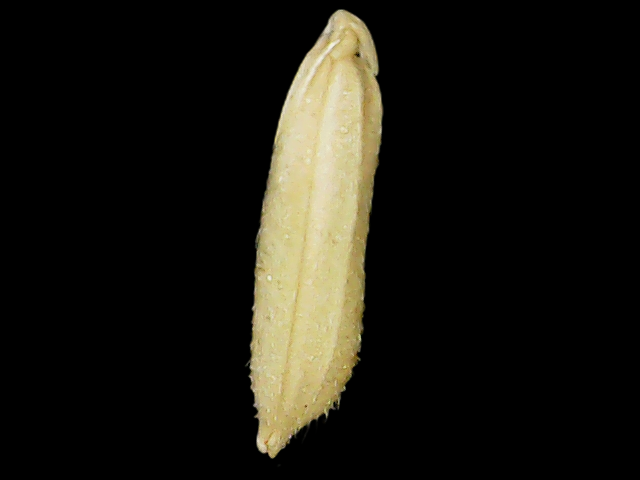
Rice variety: Binadhan19